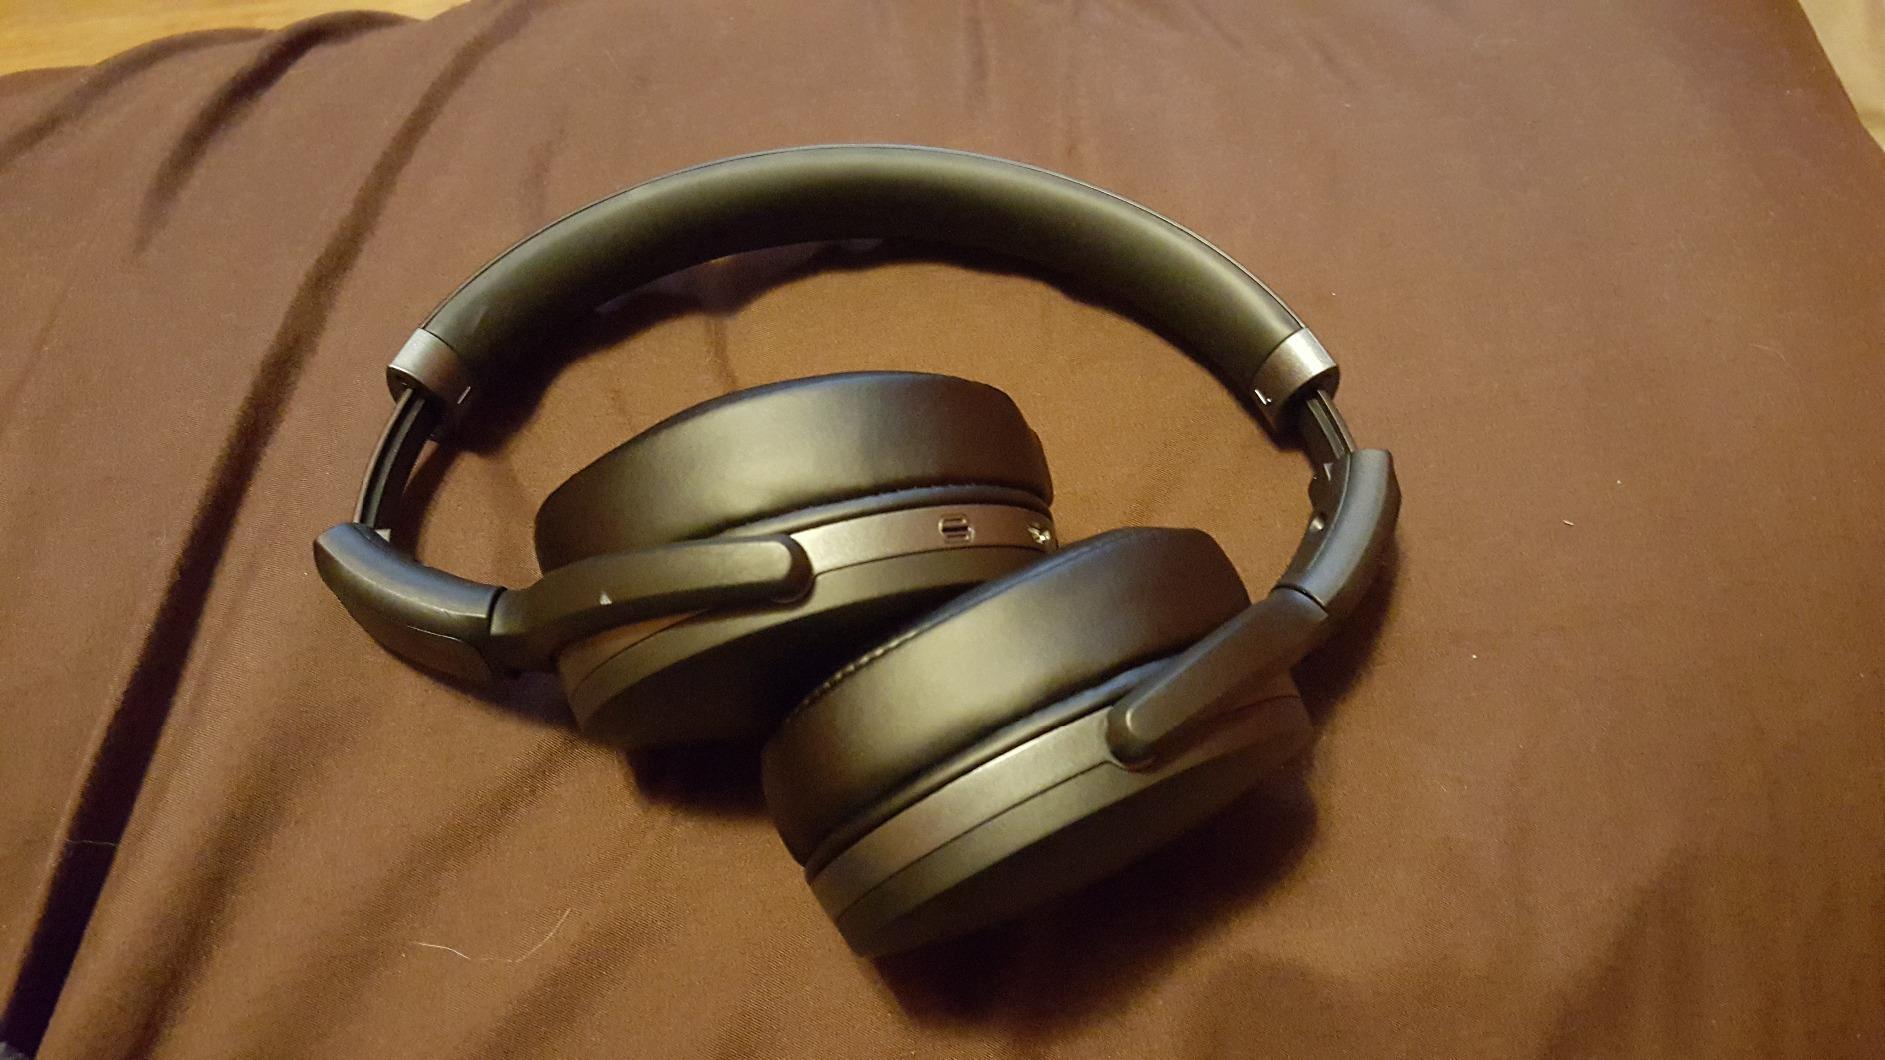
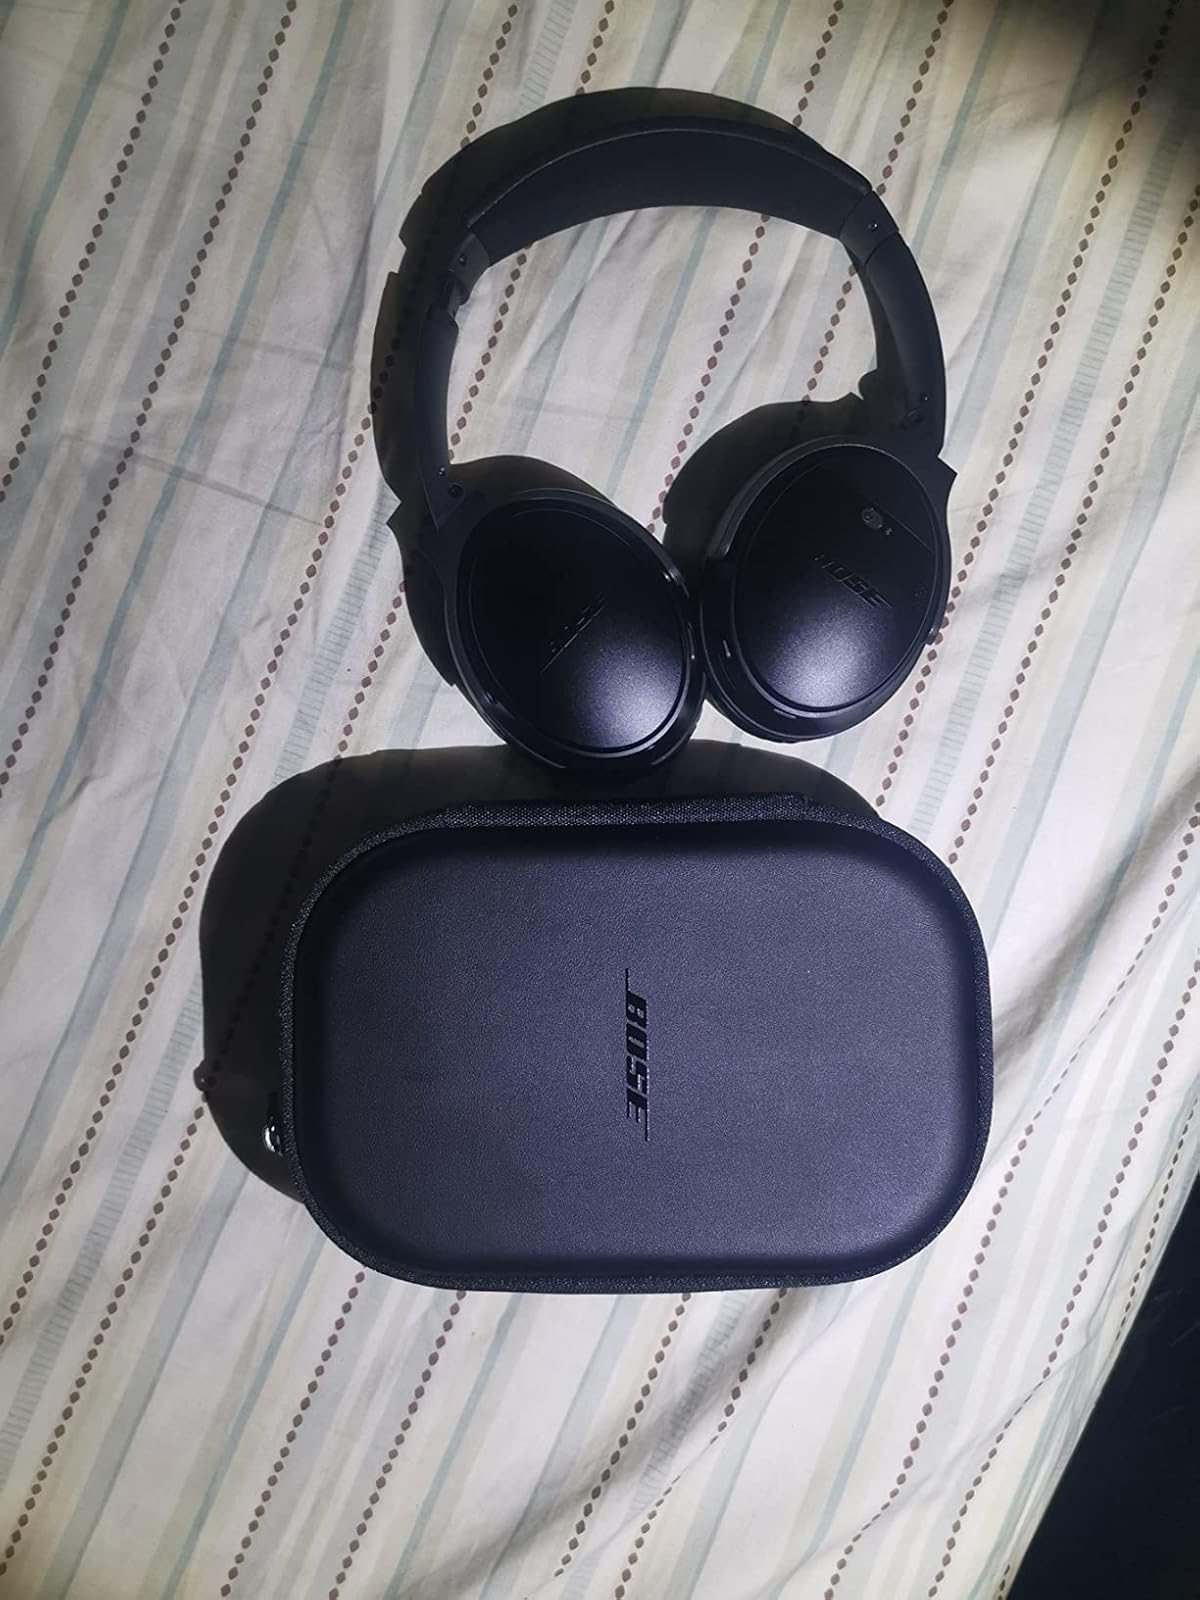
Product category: headphones
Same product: no